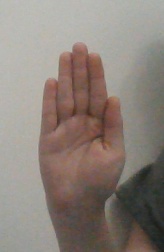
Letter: seen